1933–34 Serie A

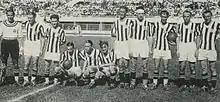
The 1933–34 Serie A winning Juventus squad

The 1933-34 Serie A was the thirty-fourth edition of the Italian Football Championship and its fifth season since 1929 re-branding to create Serie A. It was the eleventh season from which the Italian Football Champions adorned their team jerseys in the subsequent season with a Scudetto. Juventus were champions for the fourth of five successive seasons and for the sixth time in their history. This was their fifth scudetto since the scudetto started being awarded in 1924 and their fourth win contested as Serie A.